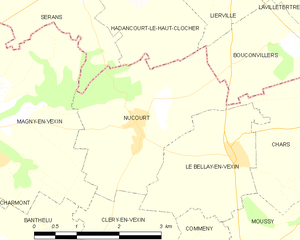
Carte des communes françaises Nucourt